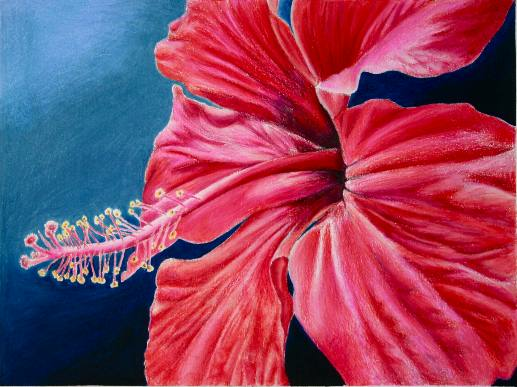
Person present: No